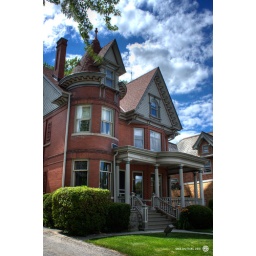
A historic mansion in Cedarburg, WI, now home to a Coldwell Banker real estate office